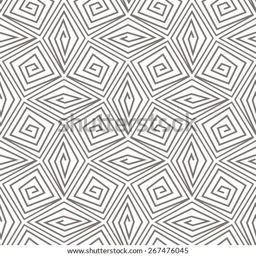
abstract geometric pattern by lines , diamonds .